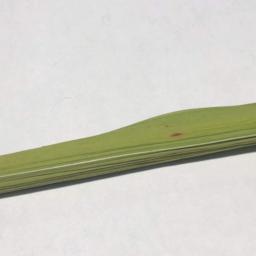
Label: Rice___Brown_Spot